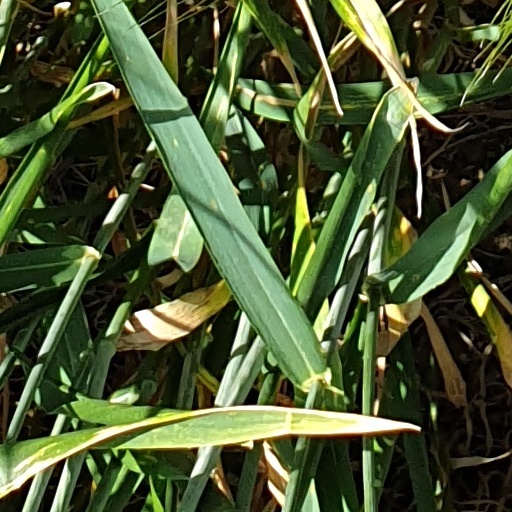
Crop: wheat